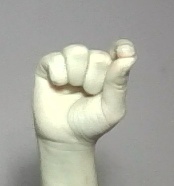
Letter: fa